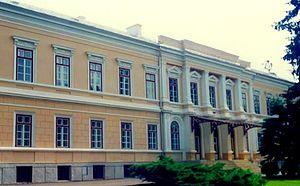
L'université des sciences agronomiques et de la médecine vétérinaire est une université publique fondée en 1869 à Cluj-Napoca, Transylvanie, Roumanie. C'est l'un des établissements d'enseignement supérieur agricole les plus anciens d'Europe. Par ailleurs, l'USAMV est l'une des universités roumaines les plus réputées.